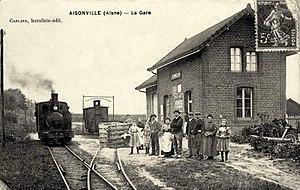
La gare d'Aisonville-et-Bernoville vers 1910.
Le chemin de fer de Guise au Catelet est une ancienne ligne de chemin de fer secondaire réalisé sous le régime des voies ferrées d'intérêt local et qui a relié ces deux villes du département de l'Aisne entre 1900 et 1951. La ligne est construite à l'écartement métrique.
Aisonville-et-Bernoville est une commune française située dans le département de l'Aisne, en région Hauts-de-France.
« Corpet-Louvet » est le nom d'une société connue en particulier pour sa production de locomotives à vapeur. Les amateurs de l'histoire des chemins de fer, notamment du réseau secondaire à voie étroite, connaissent bien cette entreprise familiale qui en fait a pris successivement la forme de plusieurs entités juridiques, jalonnant pendant près d'une centaine d'années son activité de constructeur ferroviaire. Cette période débute dans la deuxième moitié du XIXᵉ siècle et se poursuit pendant toute la première moitié du XXᵉ siècle, la fin de la production ferroviaire se situant en 1952.